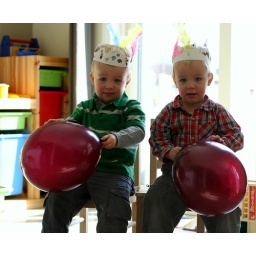
The birthday boys in their birthday hats